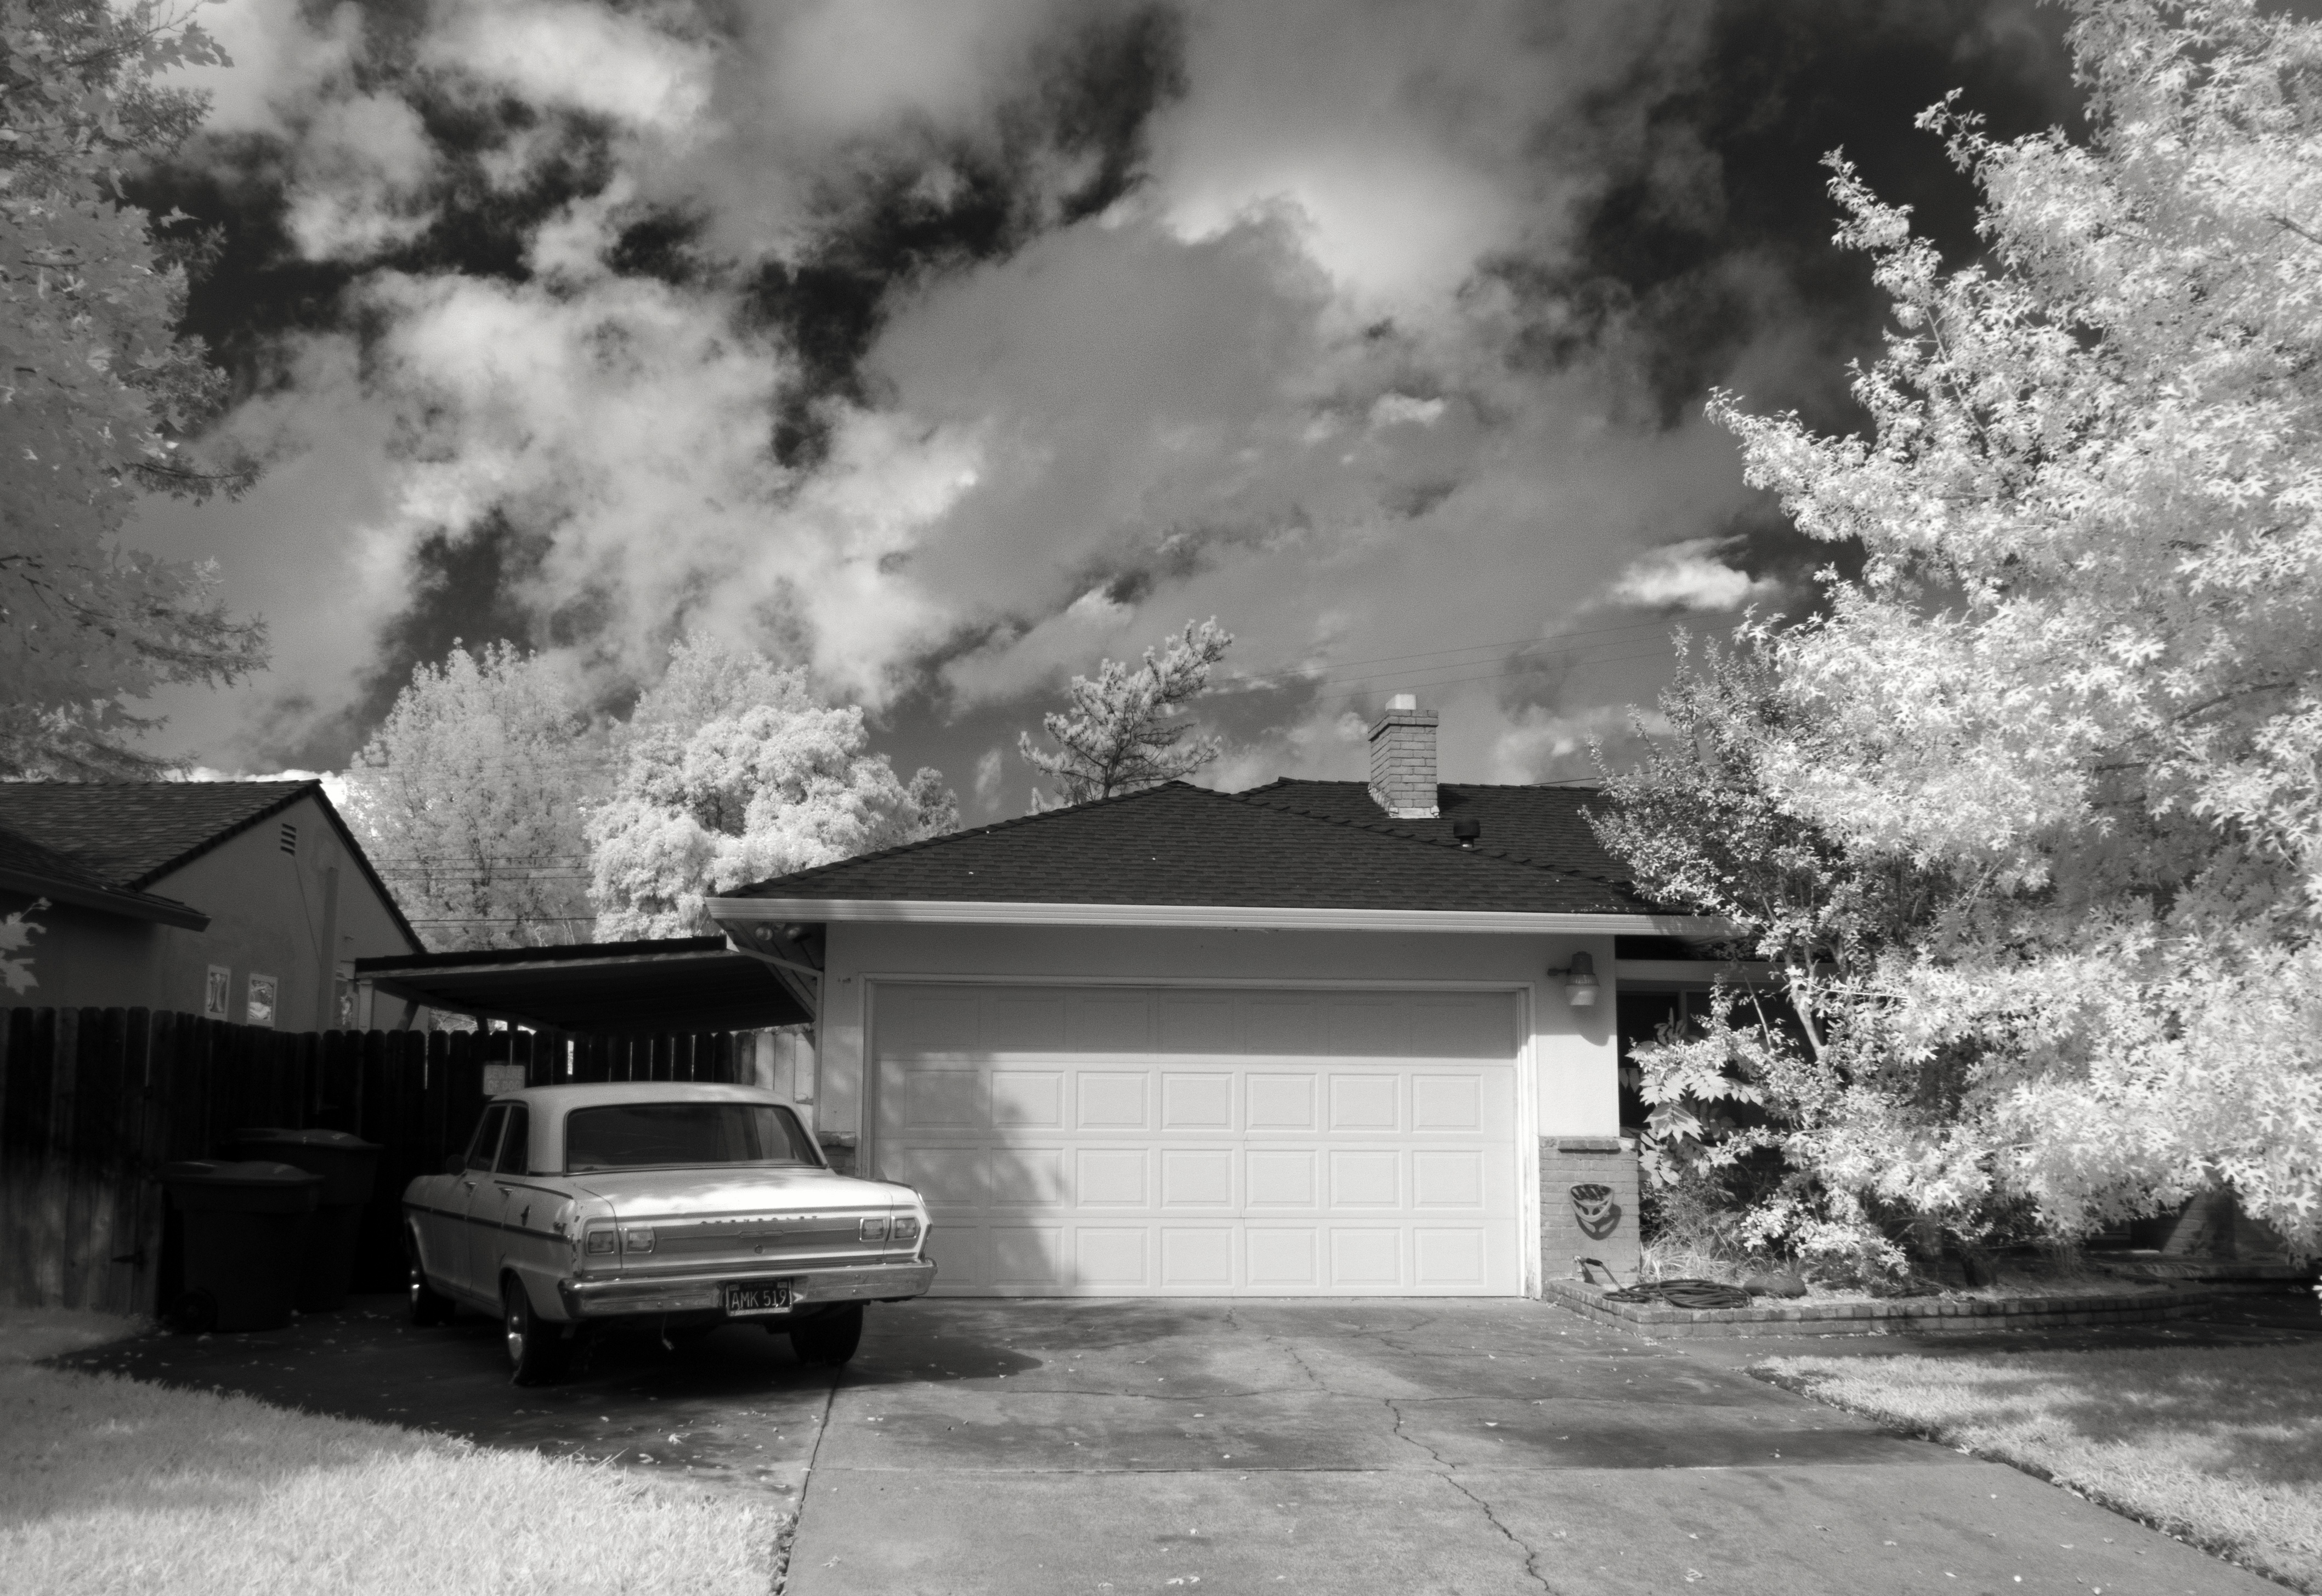
snow, black and white, white, photography, house, home, black, monochrome, california, clouds, nova, chevrolet, ir, sacramento, infrared, chevyii, monochrome photography, residential area